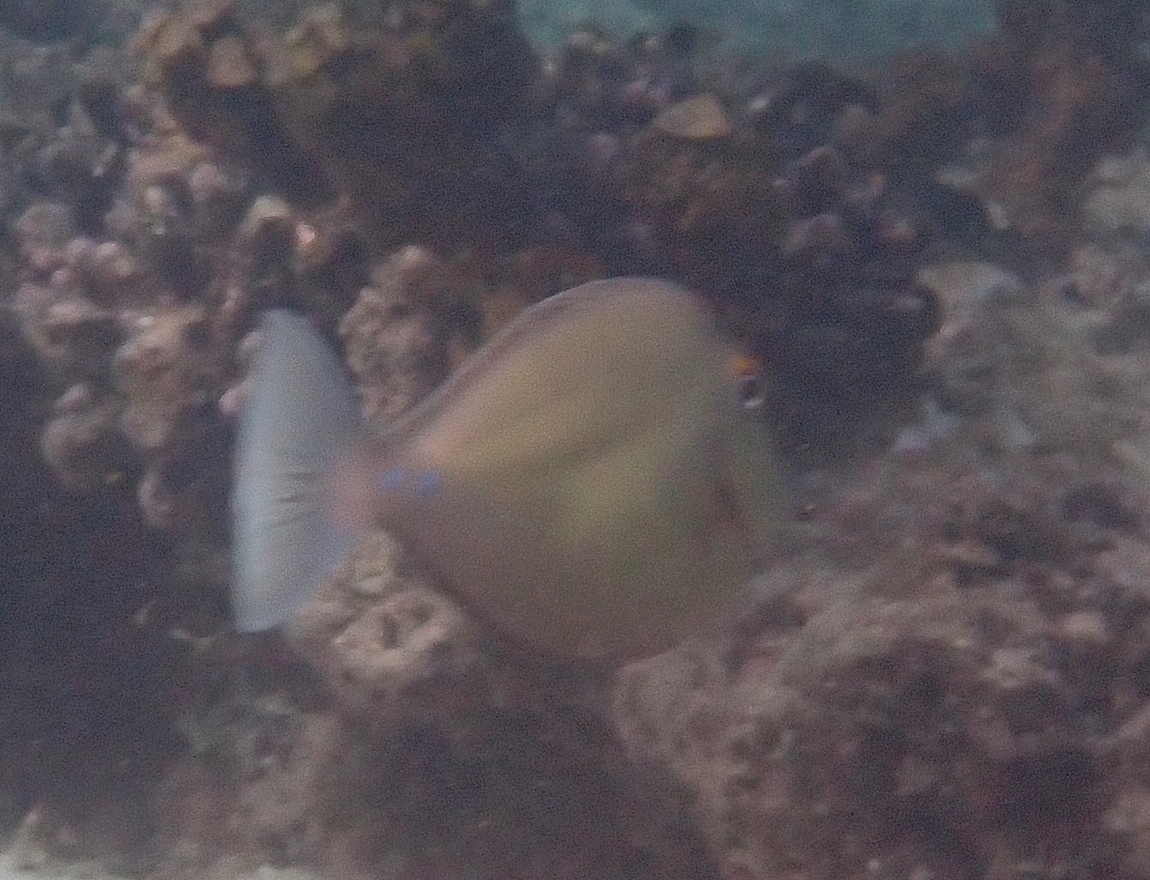
Naso unicornis (Bluespine Unicornfish)